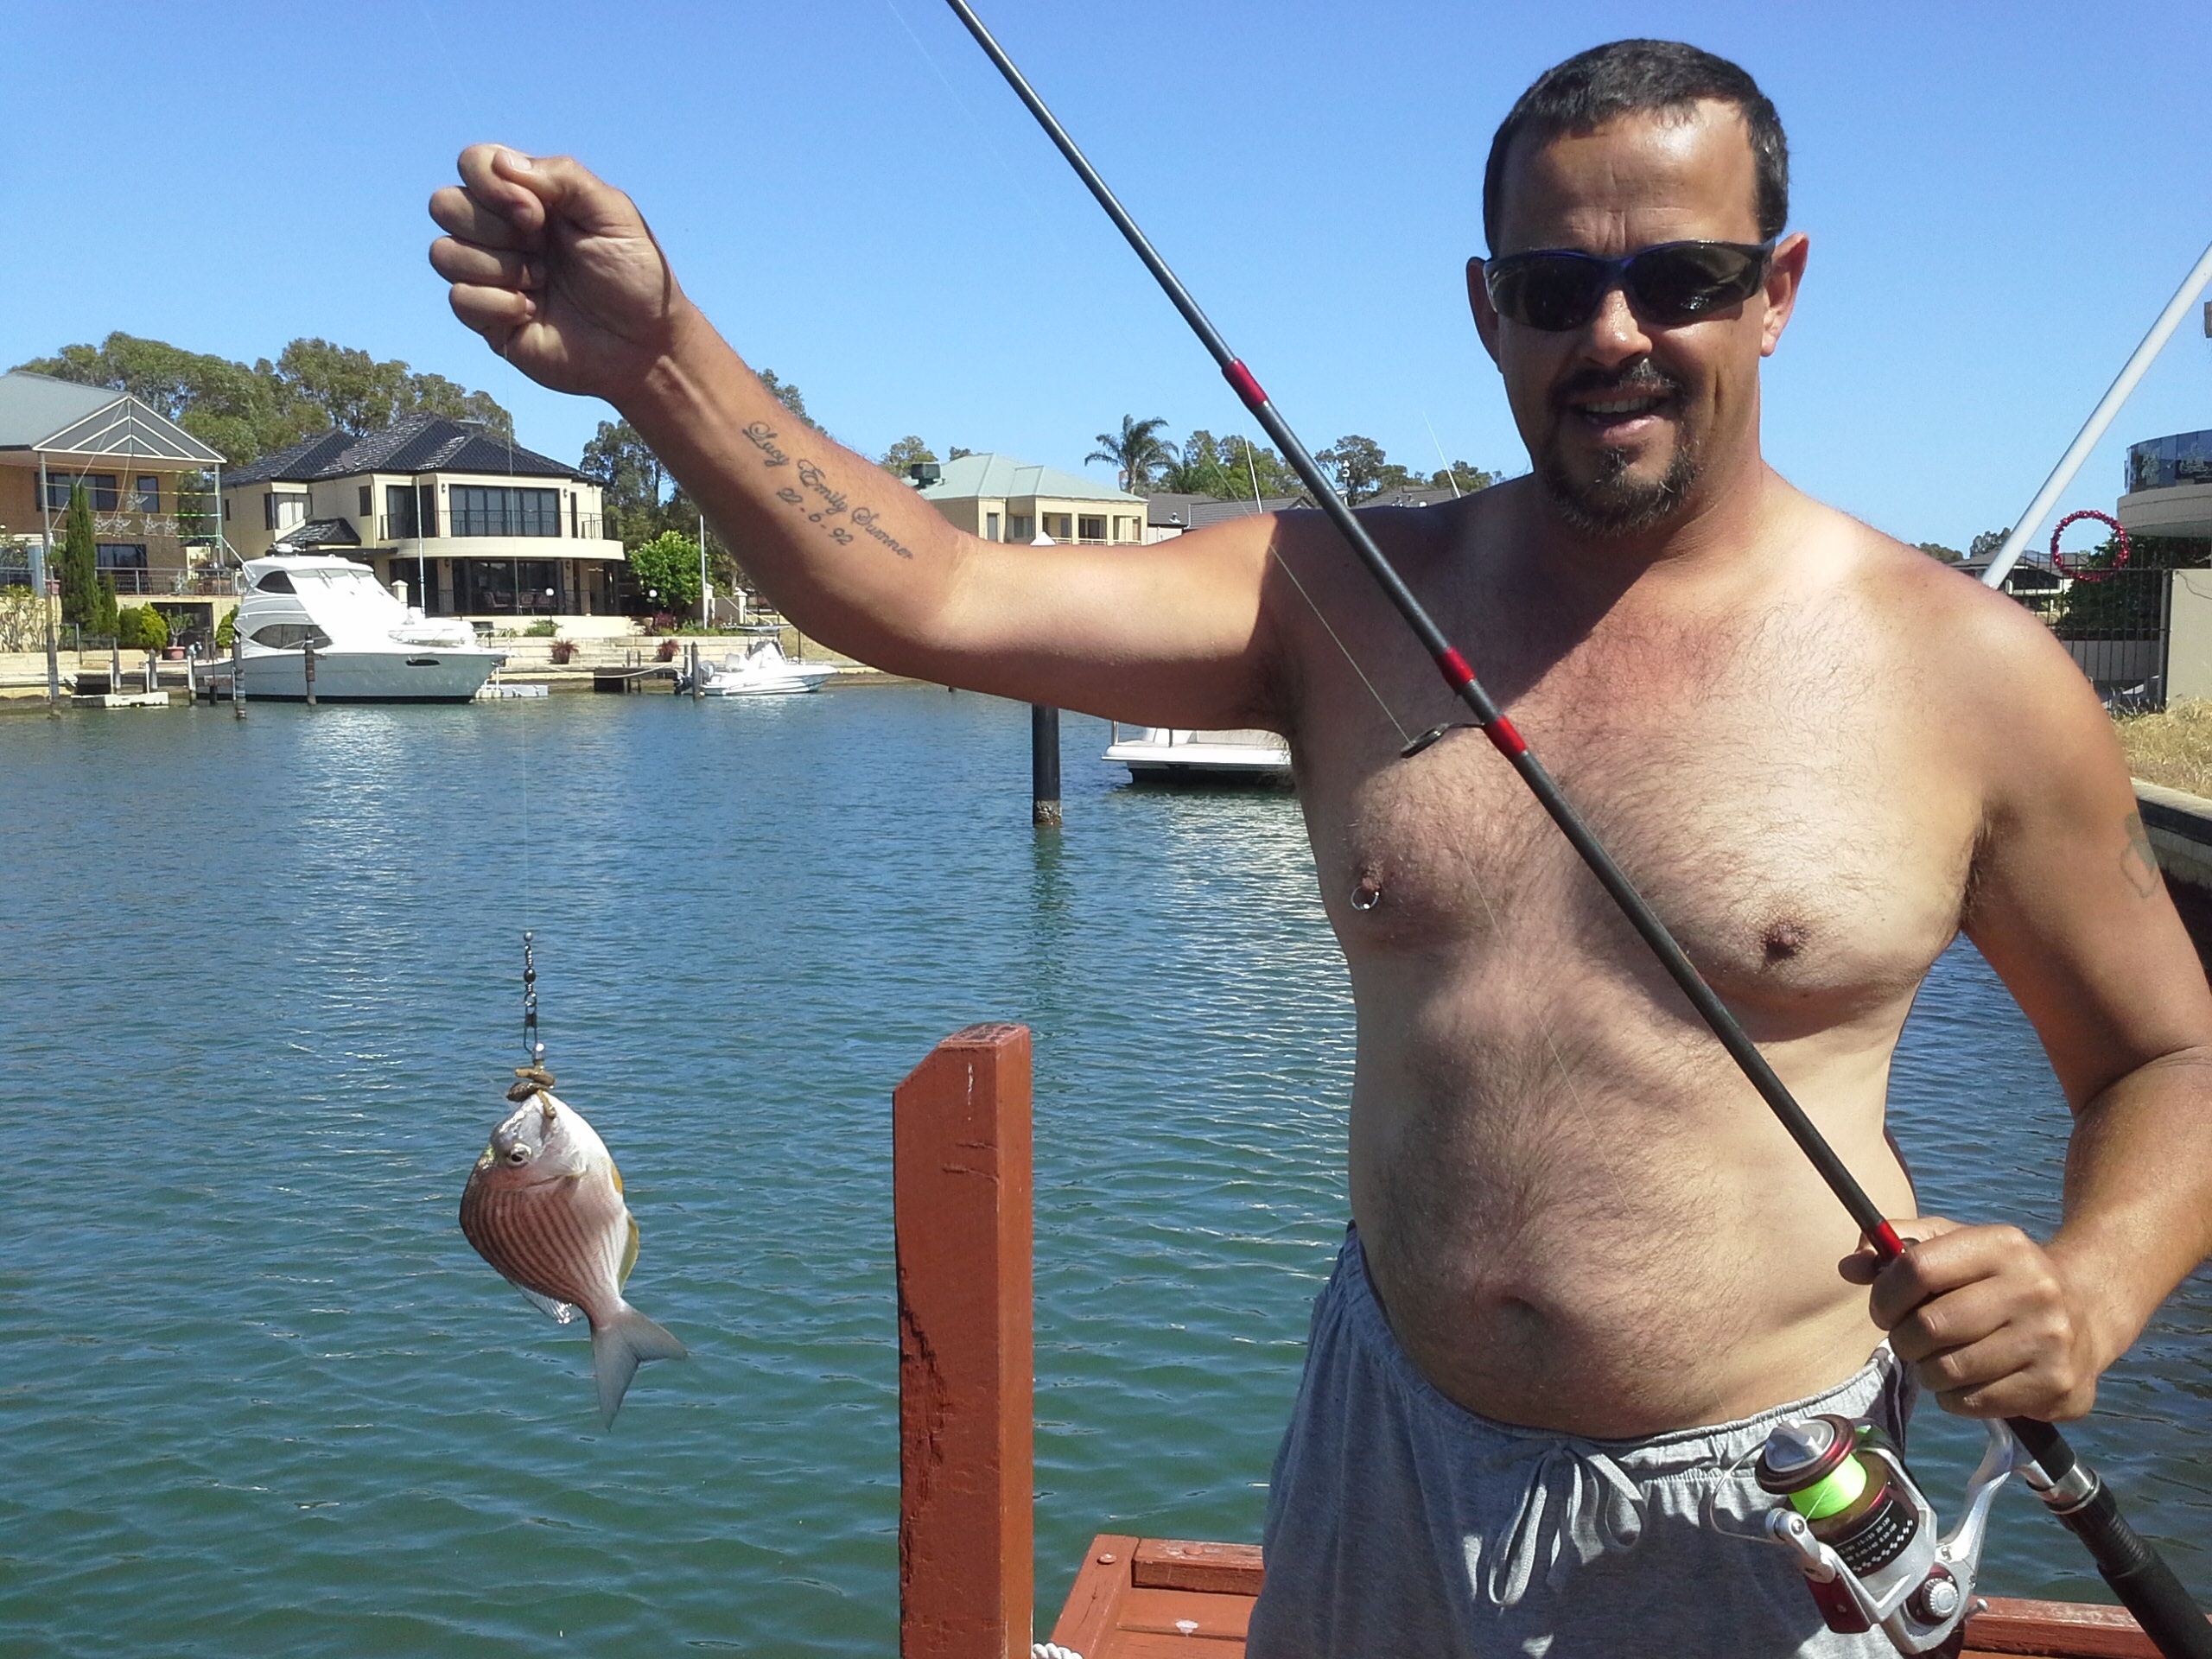
man, sea, water, nature, vacation, male, recreation, line, fishing, fisherman, fish, fishing rod, muscle, activity, boating, rod, catch, adult, barechestedness